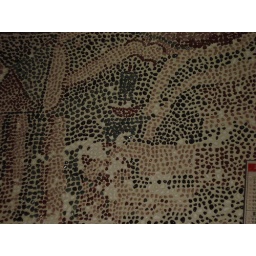
Beautiful stone walls in the sauna